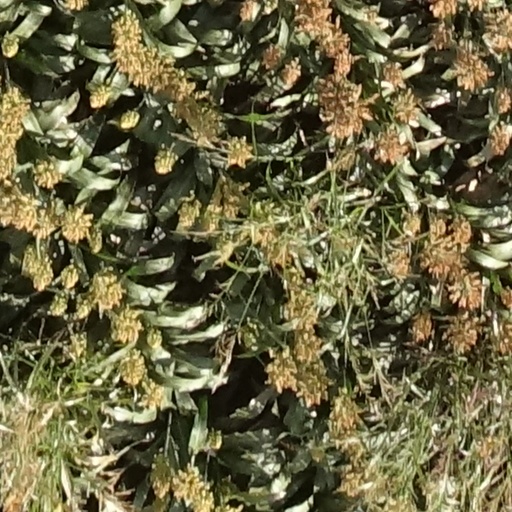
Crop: sorghum